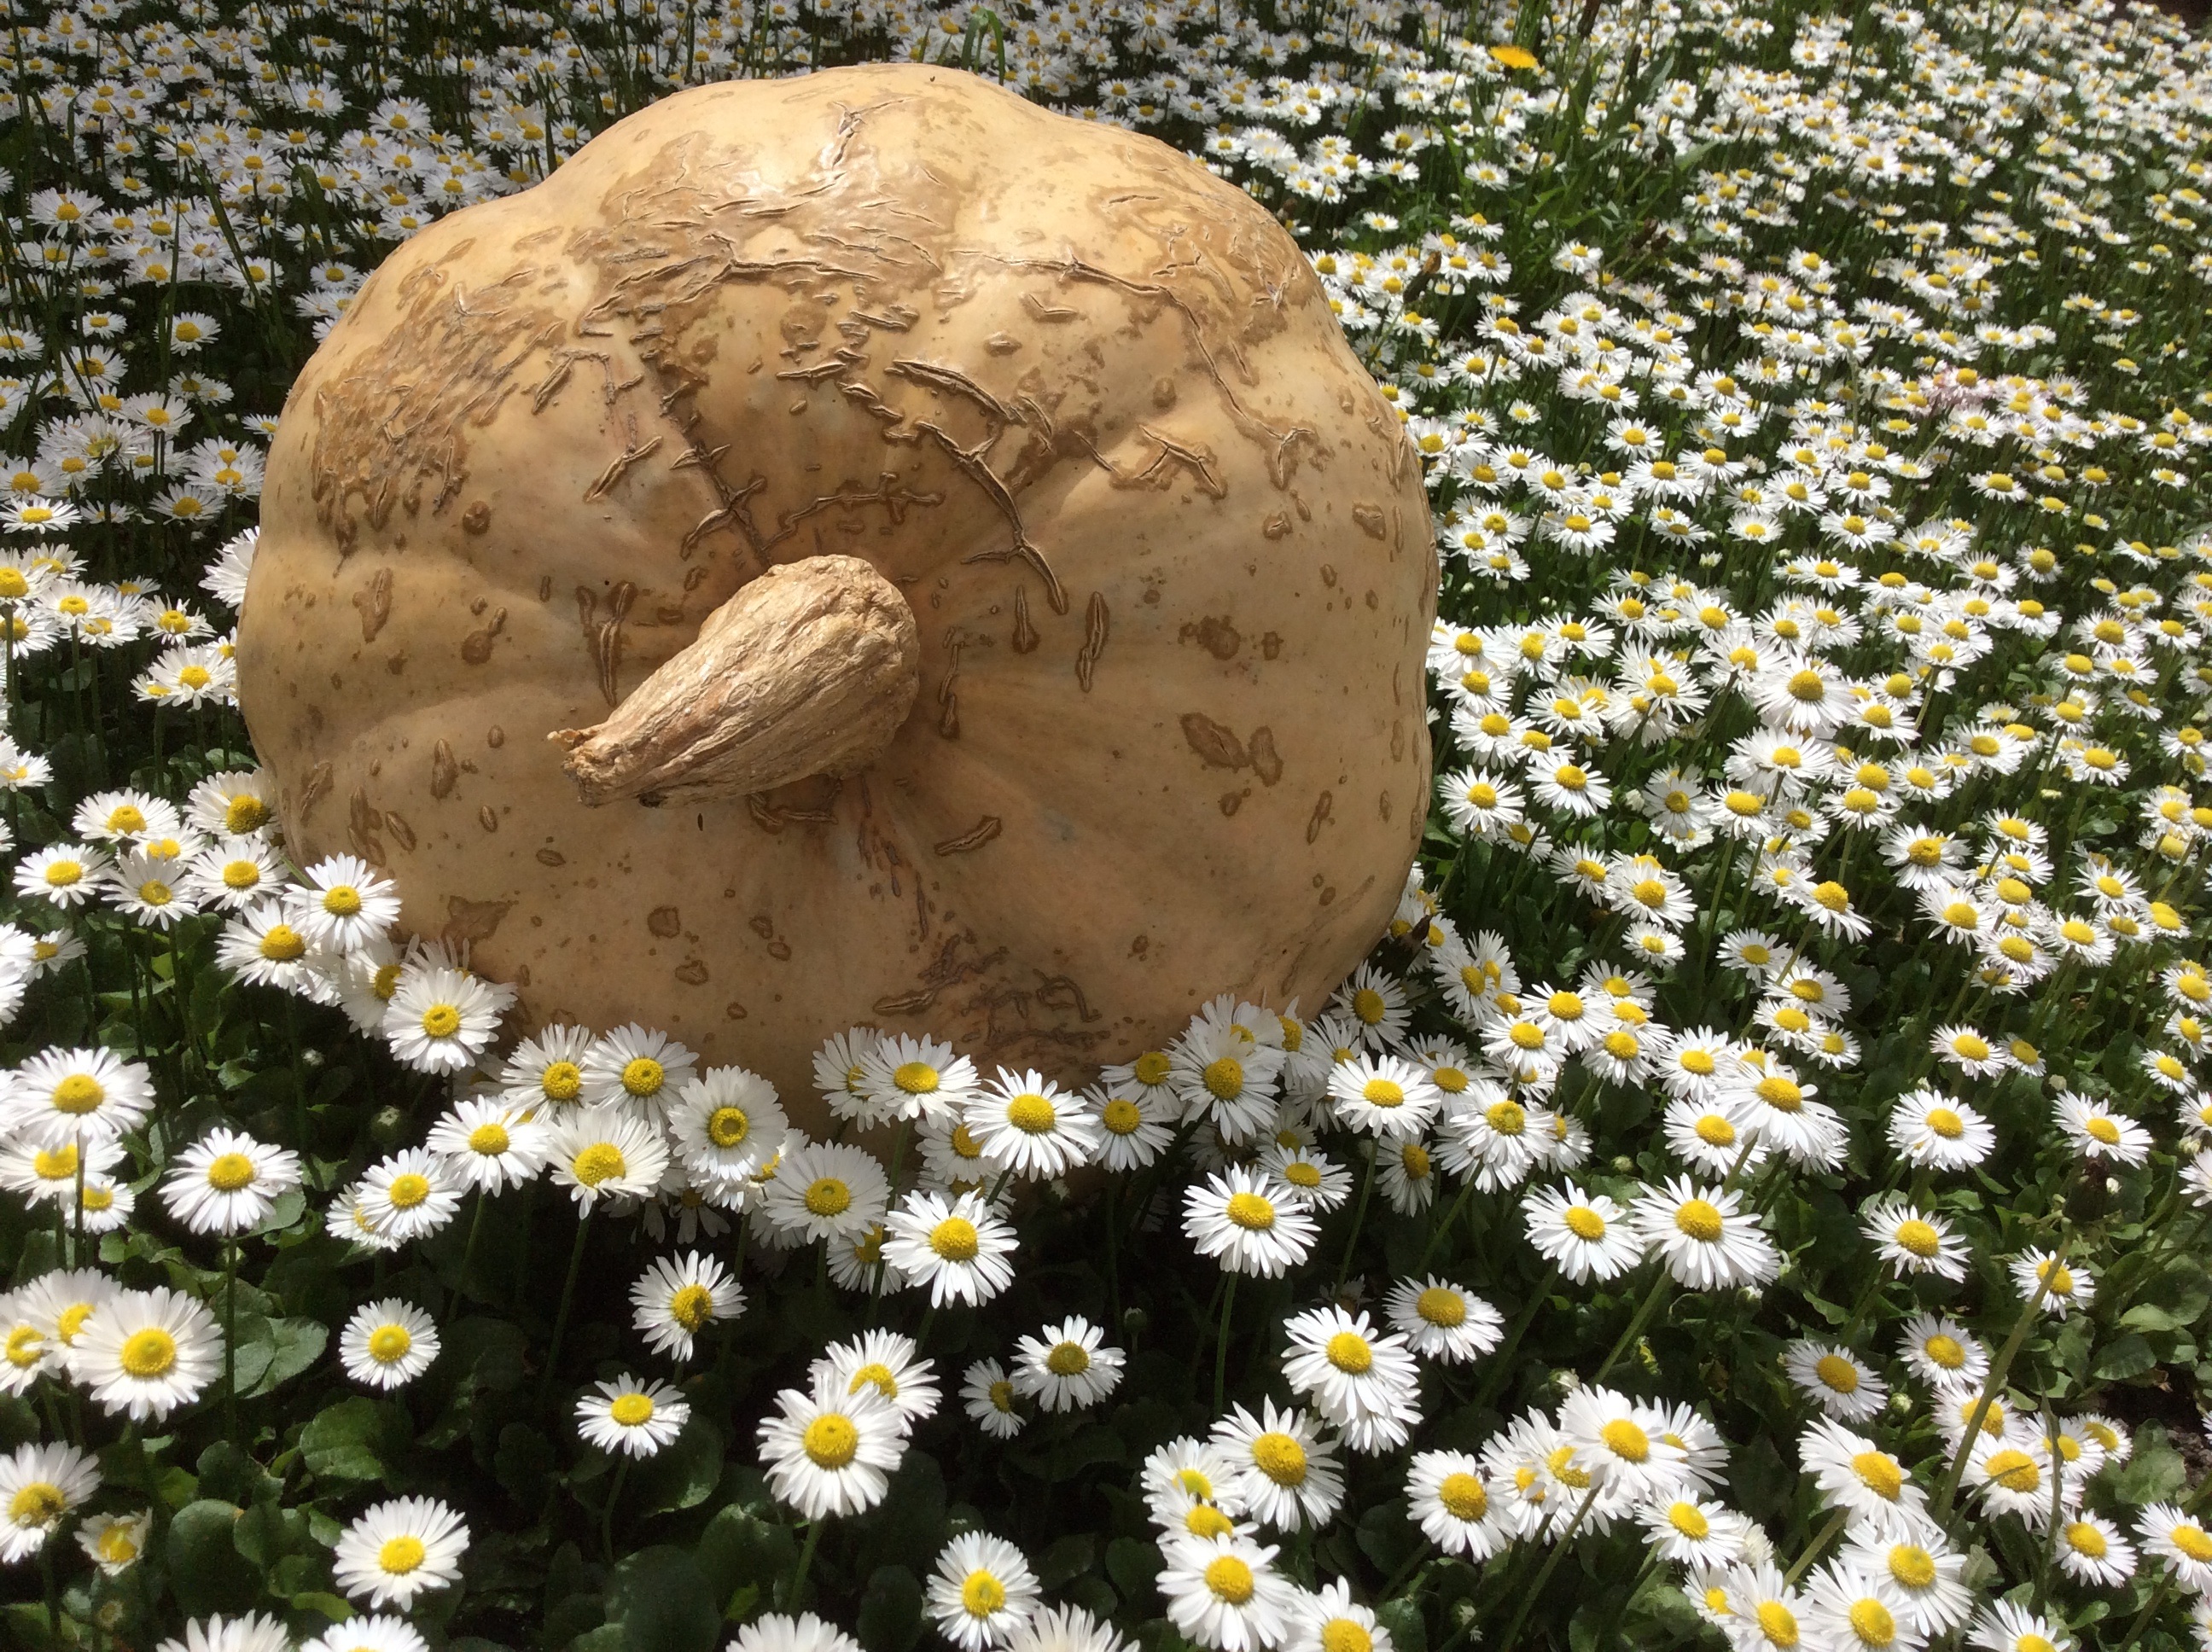
nature, plant, meadow, flower, daisy, spring, pumpkin, soil, botany, flora, fauna, flowering plant, land plant